Norm Nelson

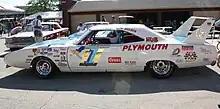
Nelson-owned USAC Stock Car driven by Roger McCluskey

Even before Nelson's career began to wind down, he began having other racers drive in his USAC car. He hired Roger McCluskey to drive for him in 1968, starting a two-car operation as Nelson began to wind down his career. In 1975, McCluskey had to miss a race because he had a burned foot; Nelson drove the car for him. Other drivers include A. J. Foyt.